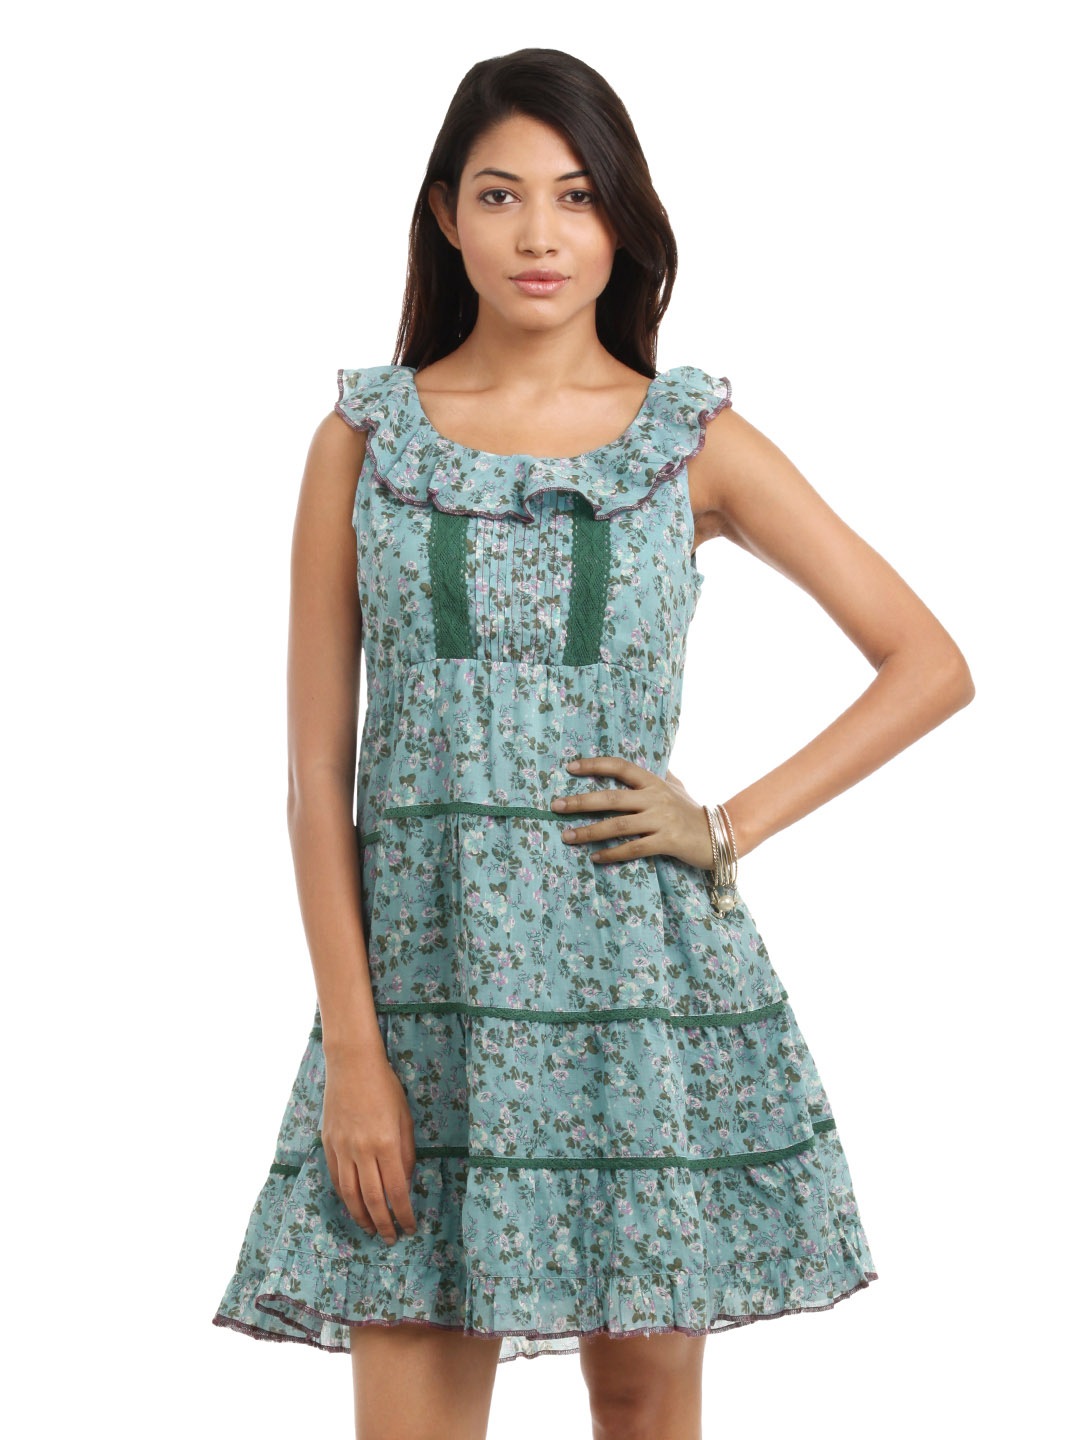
Mineral Blue & Green Printed Dress
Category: Apparel / Dress / Dresses
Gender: Women
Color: Blue
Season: Summer 2012
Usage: Casual